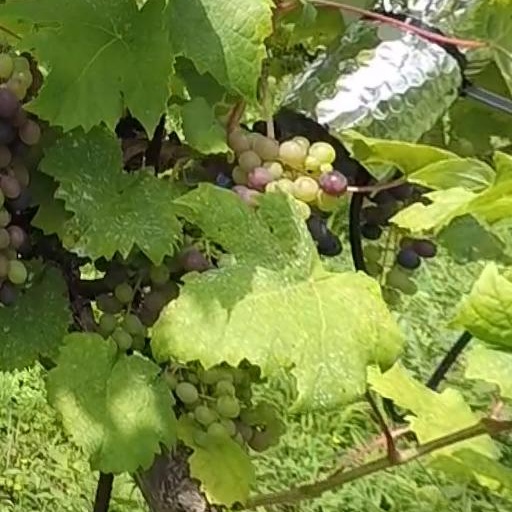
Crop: grape